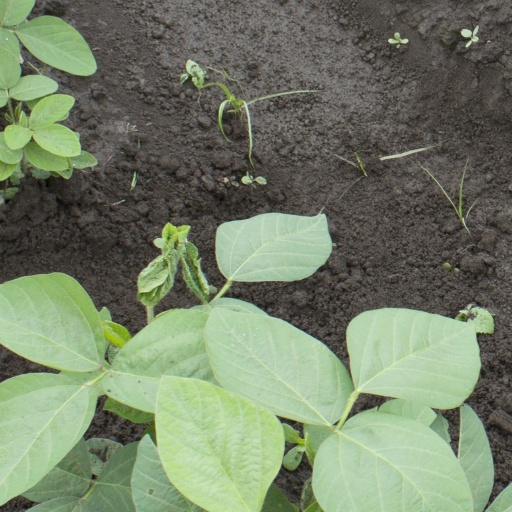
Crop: soybean